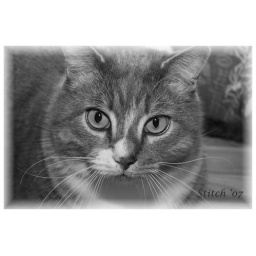
Stitch in black and white